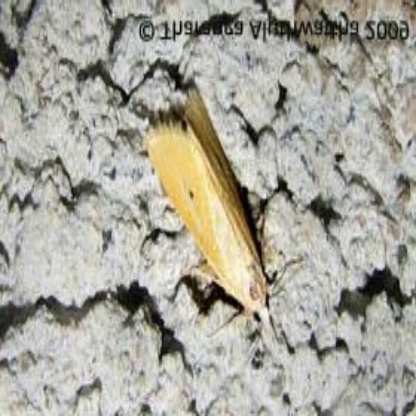
Nhãn: Sâu đục thân (Rice yellow stem borer)